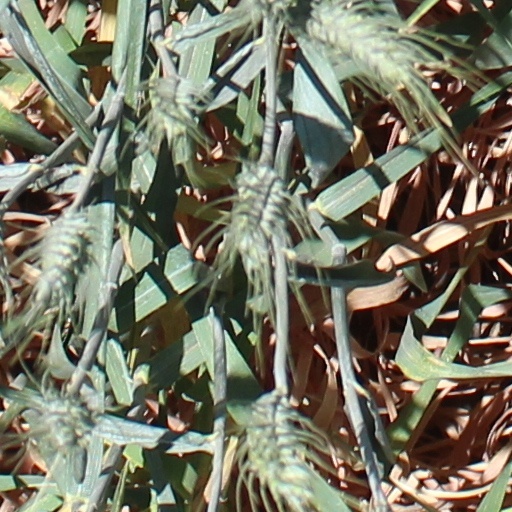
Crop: wheat